Jawhar Sircar

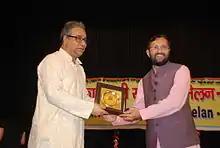
Jawhar Sircar with Prakash Javadekar

After joining the Indian Administrative Service (IAS) in 1975 in West Bengal (India), he held several postings in the districts of Burdwan and 24 Parganas where he made a name for himself in tackling very difficult problems including communal riots. After this, he moved on to become the Secretary in the Finance Department looking after Expenditure., he was appointed Sales Tax Commissioner of West Bengal where he could secure the highest rate of growth in the 1990s.